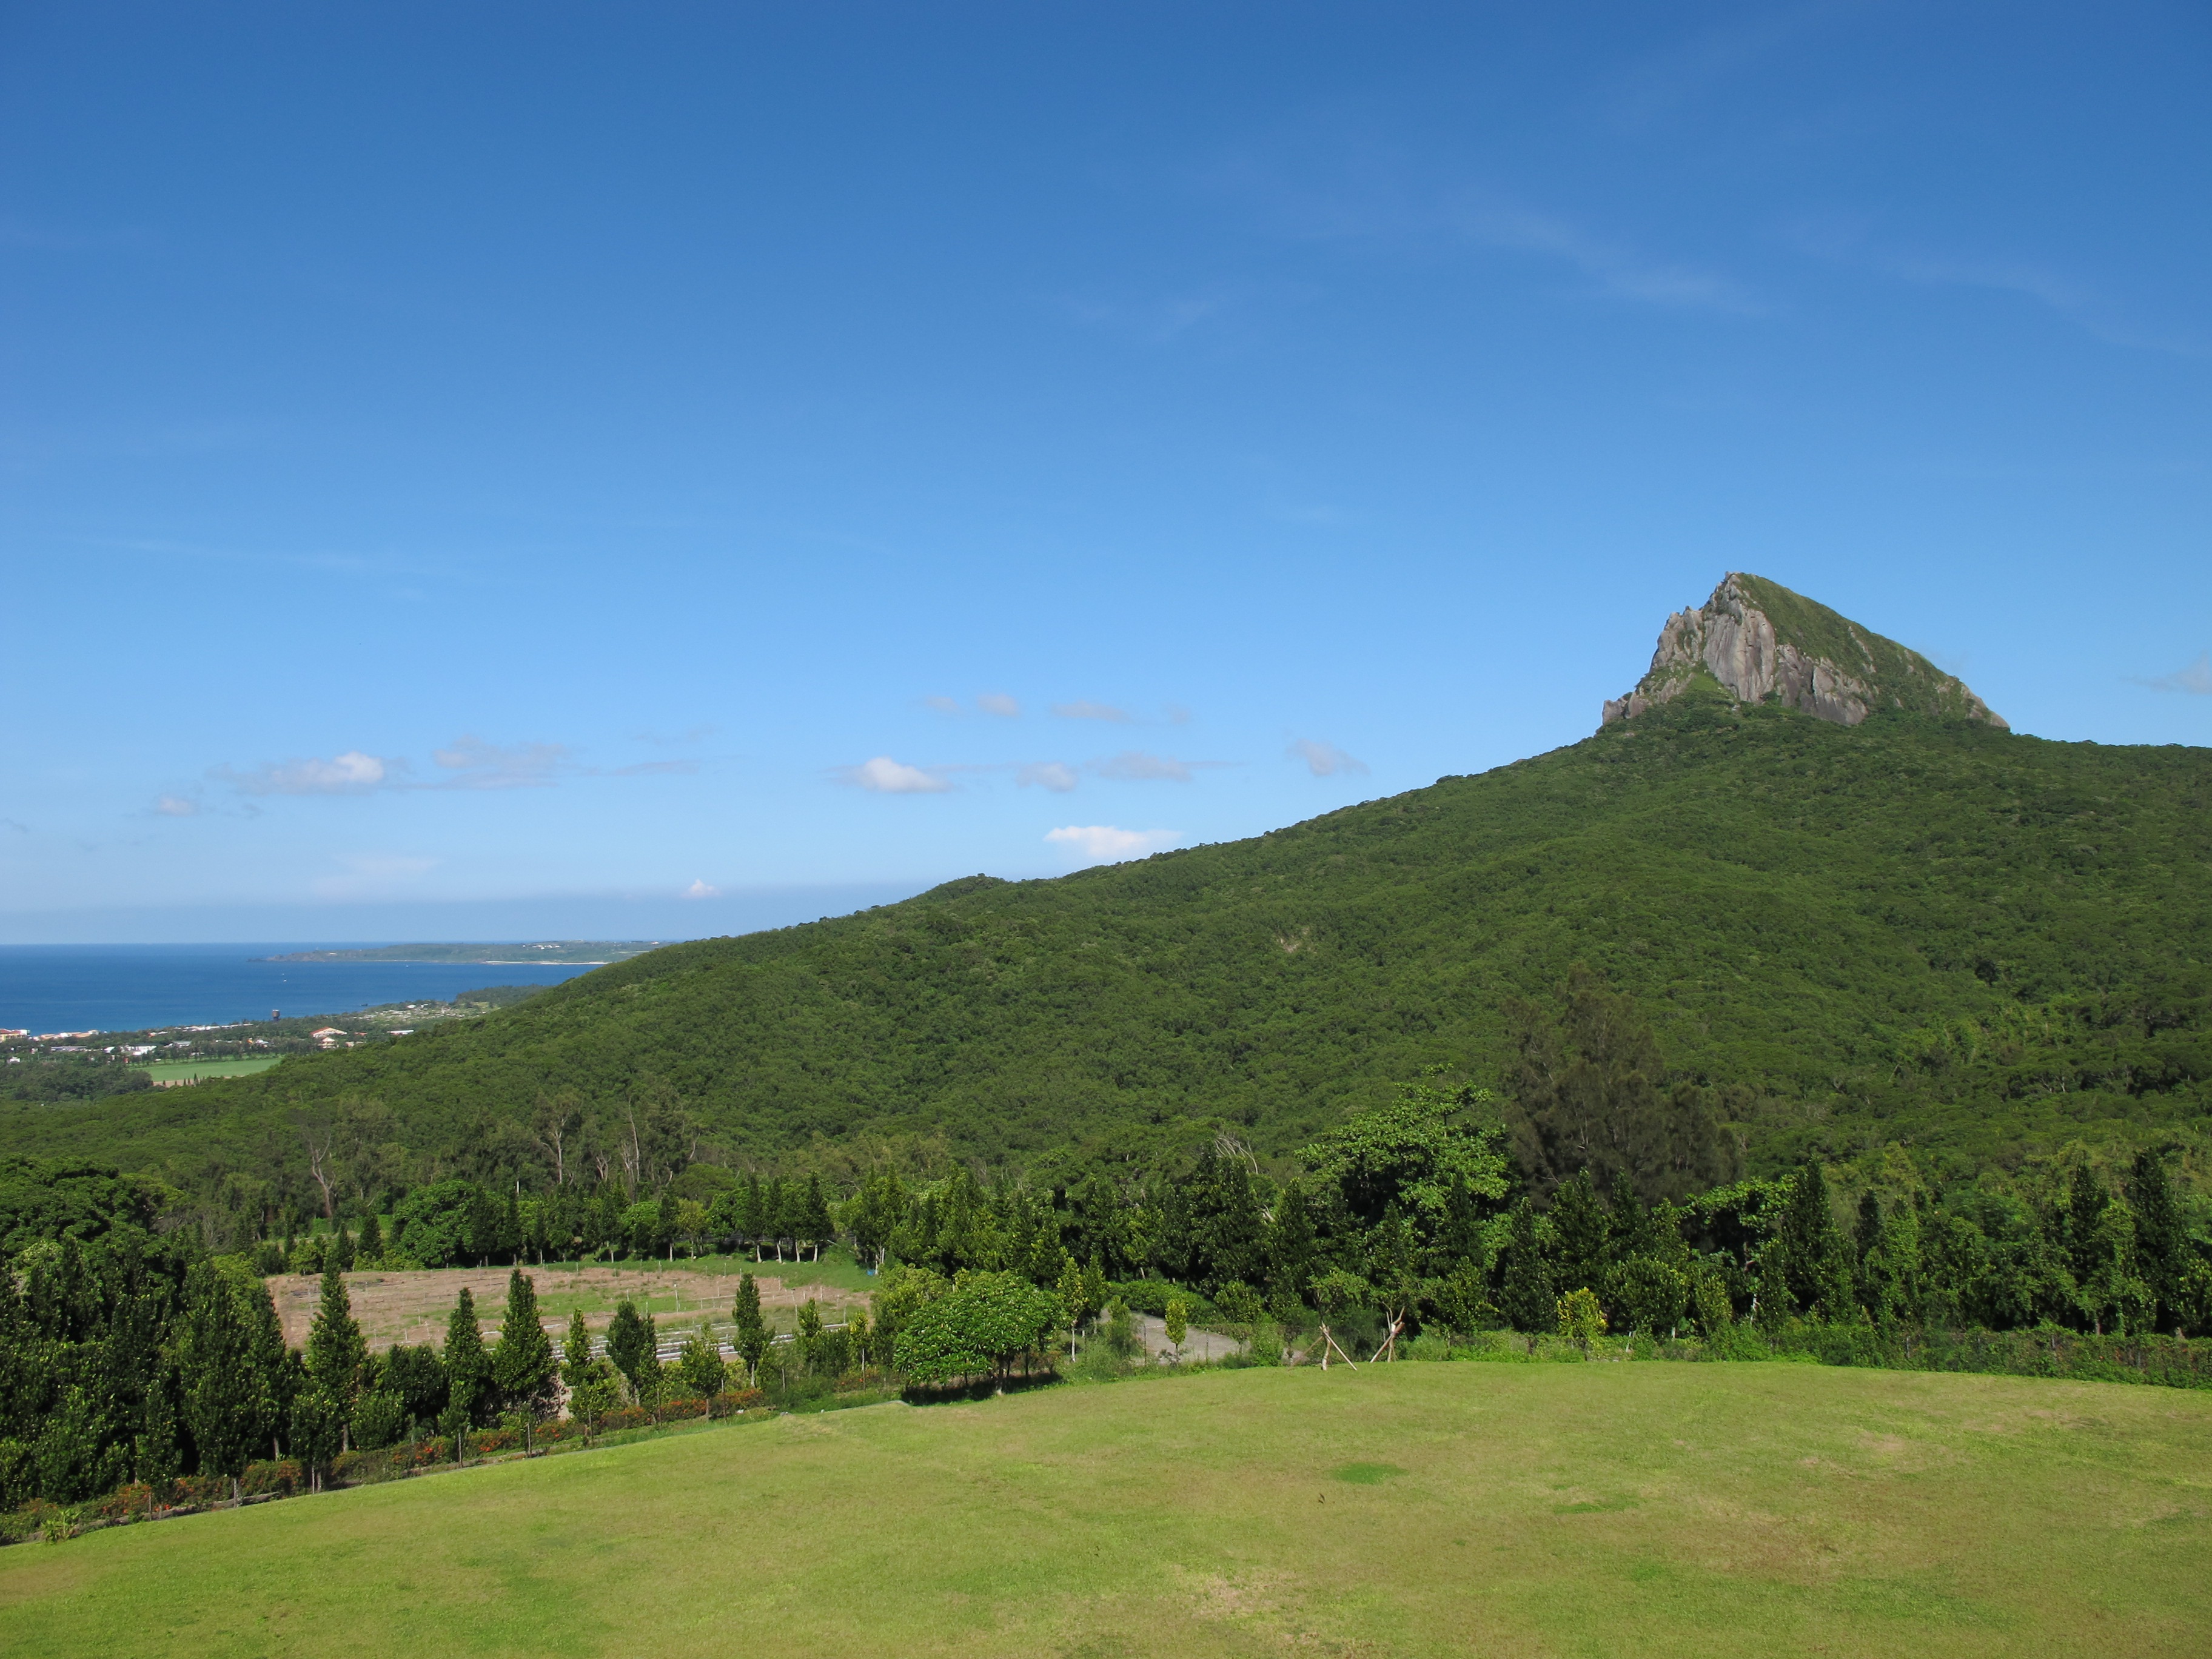
landscape, nature, grass, ocean, mountain, sky, meadow, hill, valley, mountain range, summer, travel, green, blue, terrain, ridge, plain, grassland, plateau, taiwan, fell, ecosystem, rural area, landform, kenting, natural environment, geographical feature, mountainous landforms